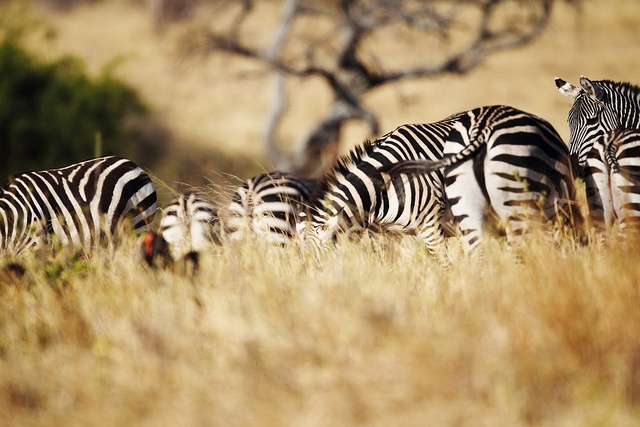
A group of zebras that are standing in a field.
A group of zebra grazing in a field of tall grass.
A group of zebras standing beside each other in a grassy area.
A grass level shot of a small heard of zebras in the wild.
A herd of zebra in a grass field.